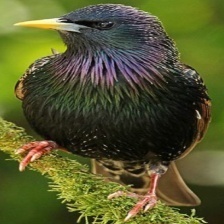
Species: COMMON STARLING
Scientific name: STURNUS VULGARIS